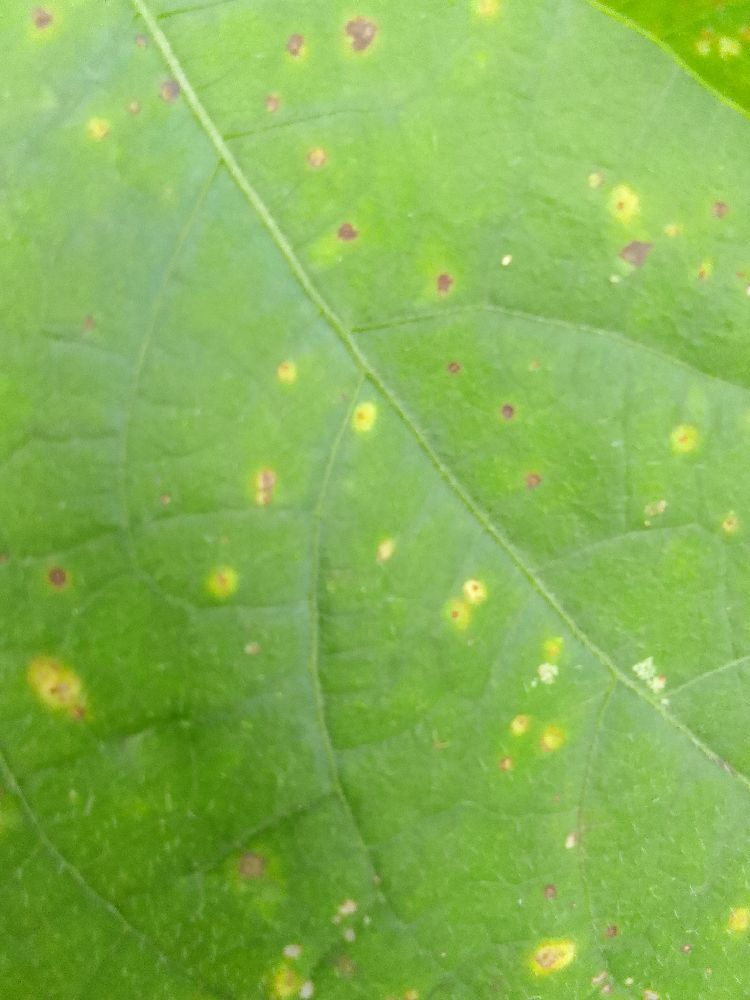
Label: rust